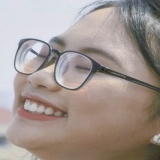
ca sĩ Phương Mỹ Chi